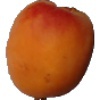
Label: apricot